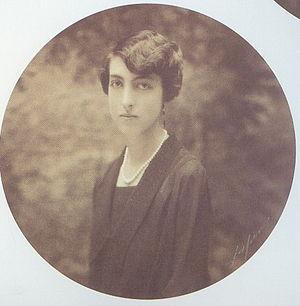
Isabelle d’Orléans — de son nom de naissance, Isabelle Françoise Hélène Marie d’Orléans —, qui a porté successivement les titres de courtoisie par mariage de comtesse Bruno d’Harcourt puis de princesse Pierre Murat, est née le 27 novembre 1900 à Paris et est décédée le 12 février 1983, à Louveciennes. Tant des côtés paternel que maternel, elle fait partie de la maison capétienne d’Orléans.
La maison impériale de France désigne la dynastie impériale française et ses branches collatérales. Elle est issue de la famille Bonaparte, une famille patricienne corse originaire d'Italie, reconnue noble en France sous l'Ancien Régime et devenue maison impériale à la suite de l'élévation de Napoléon Bonaparte à la dignité d'empereur des Français le 18 mai 1804.
Françoise Isabelle Louise Marie d’Orléans, princesse d'Orléans puis, par son mariage, princesse de Grèce et de Danemark, est née le 25 décembre 1902 dans le 8ᵉ arrondissement de Paris, et morte dans cette même ville le 25 février 1953. Mère de l’écrivain Michel de Grèce, c’est une descendante du roi des Français Louis-Philippe Iᵉʳ et un membre de la famille royale hellène.